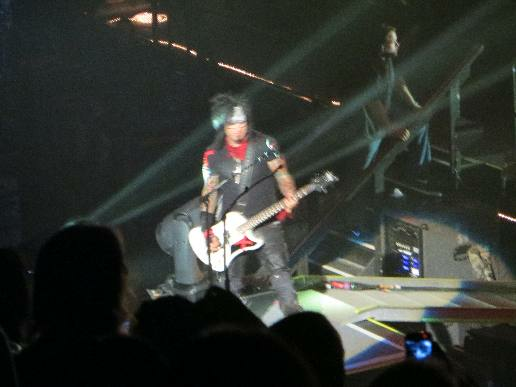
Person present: Yes